BioLite

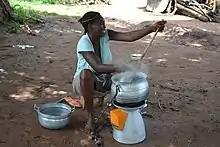
The BioLite HomeStove in use

BioLite focuses on sustainable market development by using a market-based approach, as opposed to donations or a “one for one” model. This allows for local entrepreneurship and stimulates local markets. The HomeStove is currently in large-scale pilot testing across India, Ghana, and Uganda. Recently, thanks to a Spark Fund grant, BioLite will be kicking off a project in Uganda with partners at Impact Carbon. The Spark Fund grant is part of the Global Alliance for Clean Cookstoves, an organization that provides clean cook stoves to people in areas with high poverty rates. Its mission is to reduce the number of deaths caused by open cooking fires each year (approximately four million) and is endorsed by people such as Julia Roberts and Hillary Clinton (who referred to BioLite in her announcement of the UN Clean Cookstove Alliance).